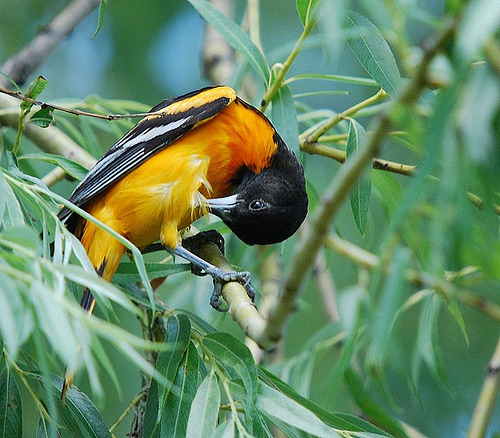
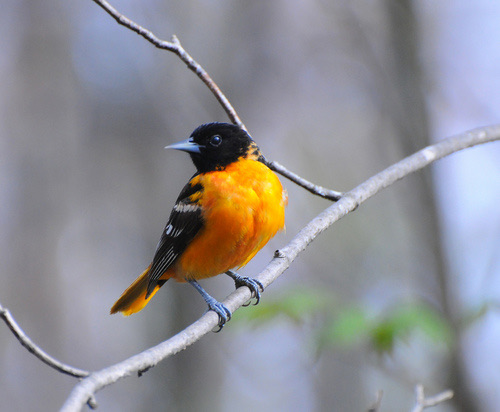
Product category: misc
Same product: yes